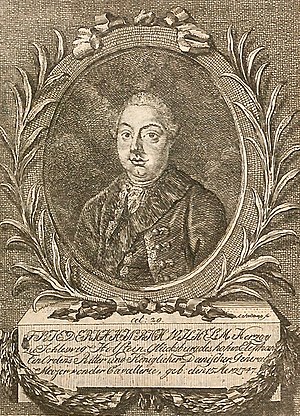
Frederik Henrik Vilhelm af Slesvig-Holsten-Sønderborg-Glücksborg
Hertug Frederik Henrik Vilhelm af Slesvig-Holsten-Sønderborg-Glücksborg, fra Bericht von der Halbinsel Sundewitt, Johann Christian Gude, 1778
Frederik Henrik Vilhelm, hertug af Slesvig-Holsten-Sønderborg-Glücksborg var den sidste hertug af den ældre glücksborgske linje.